Piston rod

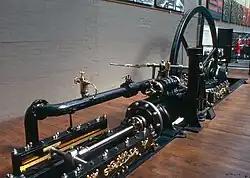
Stationary steam engine from Swannington Incline. Note the tail rod and secondary crosshead

The first single-acting beam engines, such as Newcomen's, had a single power stroke acting downwards. Rather than a piston rod, they used an iron chain. This could transmit a tensile force, but not a compression force pushing upwards. The piston was sealed in the cylinder around its rim but the top of the cylinder was open. Later, a rudimentary piston rod was used, simply to eliminate the cost of a long forged chain.